Tyson Kidd

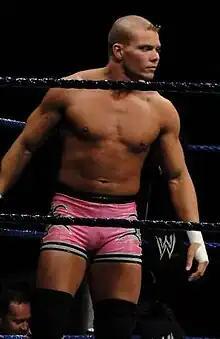
Kidd in May 2009

Wilson signed with World Wrestling Entertainment in November 2006 after receiving impressive reviews from former WWE trainer Bill DeMott. He moved to WWE developmental territory Deep South Wrestling (DSW) in February 2007 with fellow signee and girlfriend Nattie Neidhart.